Chris Connelly (musician)

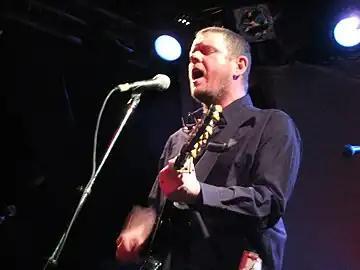
Connelly in 2008

Chris Connelly (born 11 November 1964) is a Scottish musician and author. He is notable for his industrial music work of the late 1980s and early 1990s, particularly his involvement with the Revolting Cocks and Ministry.